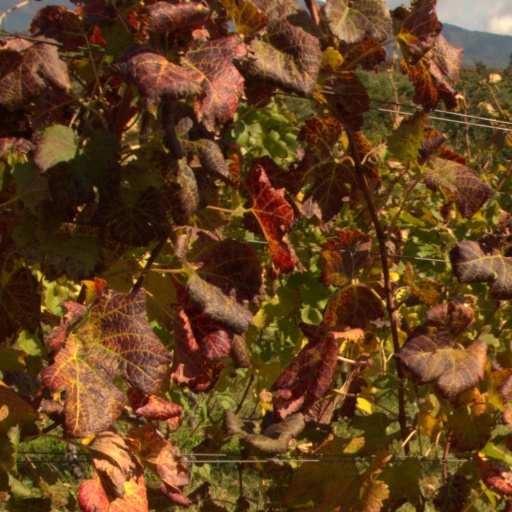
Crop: grape